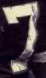
Number: 7